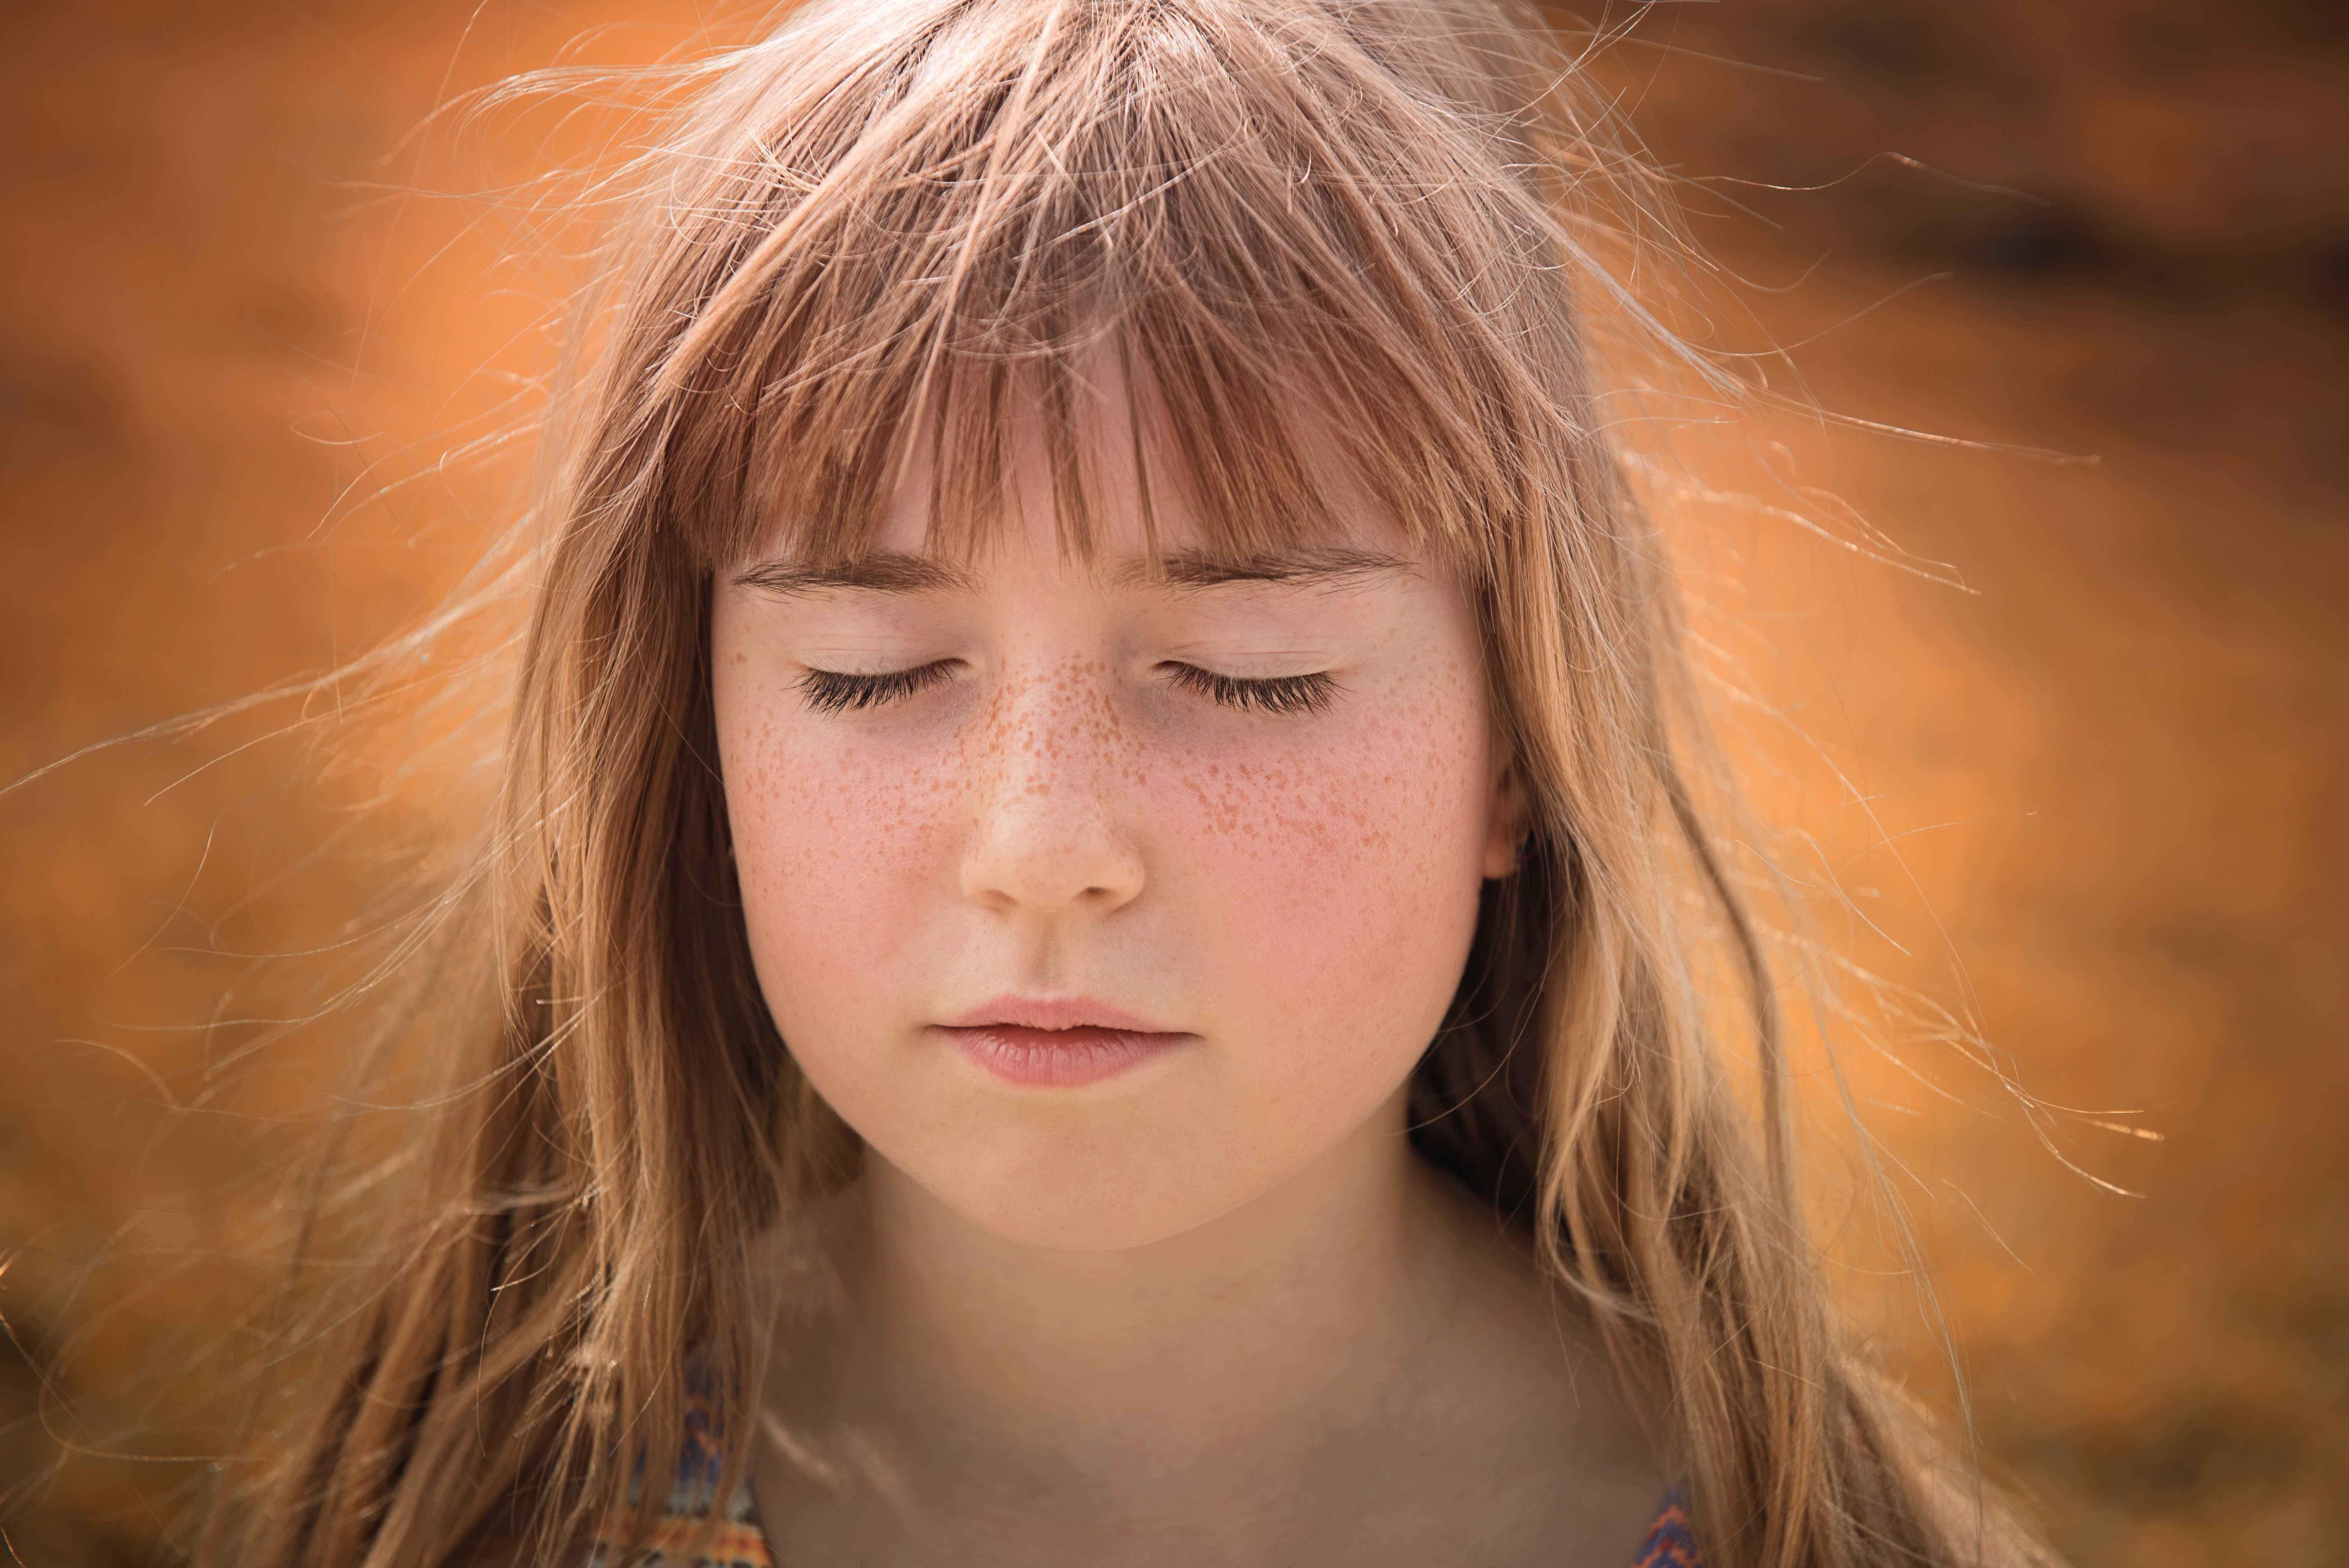
nature, person, girl, woman, hair, photography, wind, female, portrait, model, human, lady, close, lighting, facial expression, hairstyle, smile, long hair, close up, human body, eyes closed, face, nose, eye, head, skin, beauty, blond, out, organ, enjoy, emotion, photo shoot, brown hair, portrait photography